Marriage

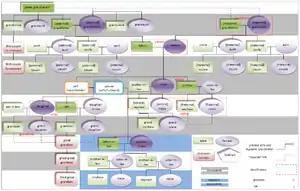
Family chart showing relatives who, in Islamic Sharia law, would be considered "mahrim" (or "maharem"): unmarriageable kin with whom sexual intercourse would be considered incestuous

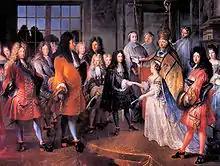
An arranged marriage between Louis XIV of France and Maria Theresa of Spain

There is wide cross-cultural variation in the social rules governing the selection of a partner for marriage. There is variation in the degree to which partner selection is an individual decision by the partners or a collective decision by the partners' kin groups, and there is variation in the rules regulating which partners are valid choices.